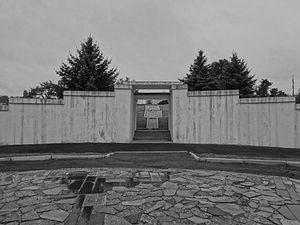
Le ghetto de Rovno fut un ghetto nazi de la Seconde Guerre mondiale créé en décembre 1941 dans la ville de Rovno en Ukraine occidentale dans le territoire administratif allemand du Reichskommissariat Ukraine. Le 6 novembre 1941, environ 21 000 Juifs furent massacrés par les Einsatzgruppe C et leurs collaborateurs ukrainiens. En juillet 1942, les 5 000 Juifs restants qui étaient emprisonnés dans le ghetto furent transportés par camion dans une carrière de pierre près de Kostopol où ils furent assassinés.